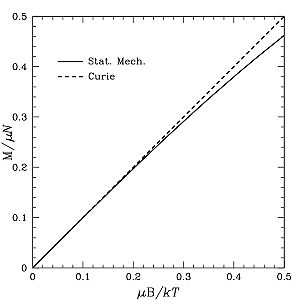
Curies lov
Curies lov sammenlignet med en mere præcis lov fra statistisk mekanik. Det ses, at Curies lov gælder for små værdier.
Curies lov beskriver sammenhængen mellem magnetiseringen af et paramagnetisk materiale, det påførte magnetfelt, og temperaturen. Loven lyder